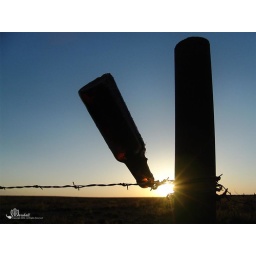
Beer bottle on a fence in New Mexico with the sun setting behind.